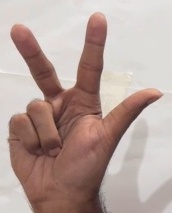
ASL sign: 3